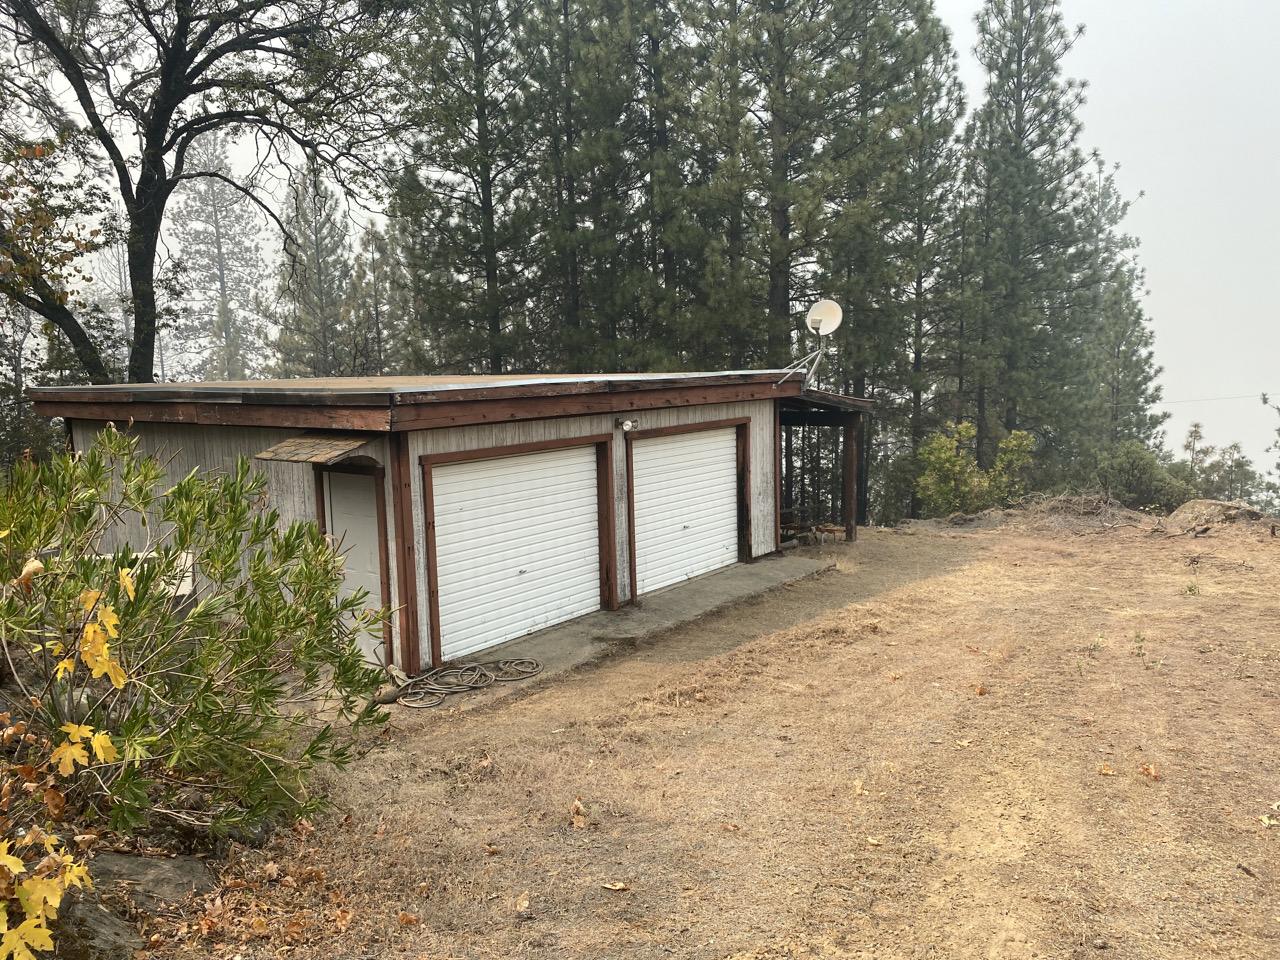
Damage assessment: no_damage